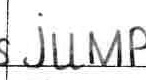
Label: jump